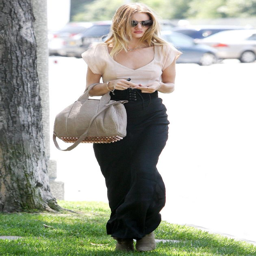
first , fashion designer is to die for .